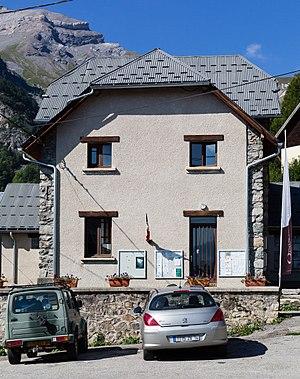
Villard-Notre-Dame est une commune française située dans le département de l'Isère, en région Auvergne-Rhône-Alpes.